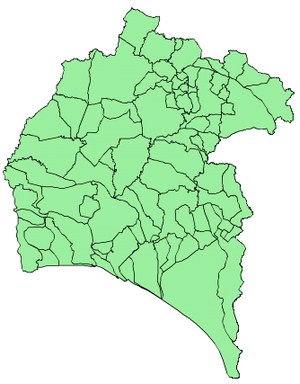
Liste des 79 communes de la province de Huelva, en Andalousie